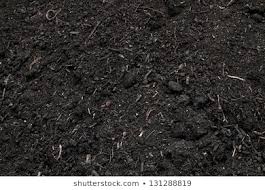
Soil type: Black Soil